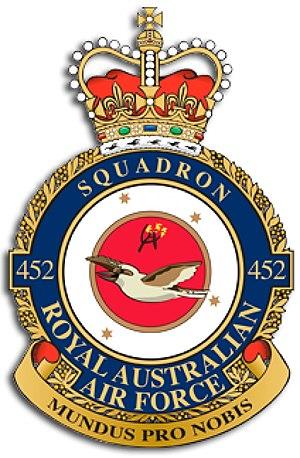
Le No. 452 Squadron RAAF est une unité de contrôle de la circulation aérienne de la Royal Australian Air Force.